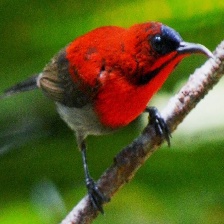
Species: CRIMSON SUNBIRD
Scientific name: AETHOPYGA SIPARAJA